The Revenge of Roger

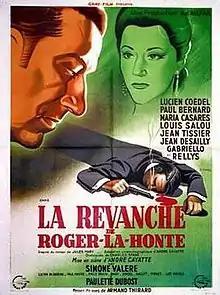

The Revenge of Roger (French: La revanche de Roger la Honte) is a 1946 French historical crime film directed by André Cayatte and starring Lucien Coëdel, María Casares and Paul Bernard. The film is based on a novel by Jules Mary. It was a sequel to the film "Roger la Honte" also directed by Cayatte which had been shot in 1945 but was released in 1946. The film's sets were designed by the art director Jacques Colombier.